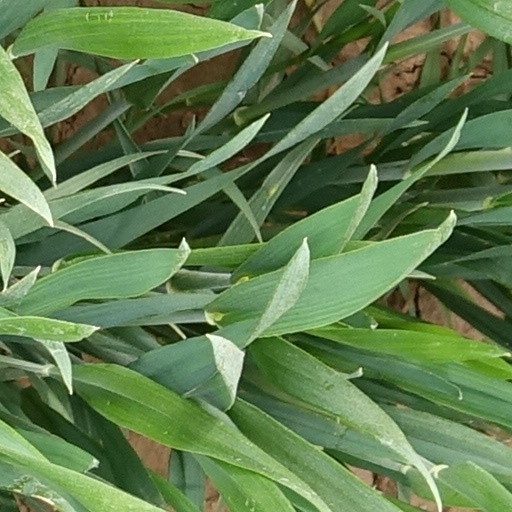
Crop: wheat